Answer in natural language. Is Television further away or in front of Doorway (highlighted by a blue box)? Choose between the following options: in front or further away
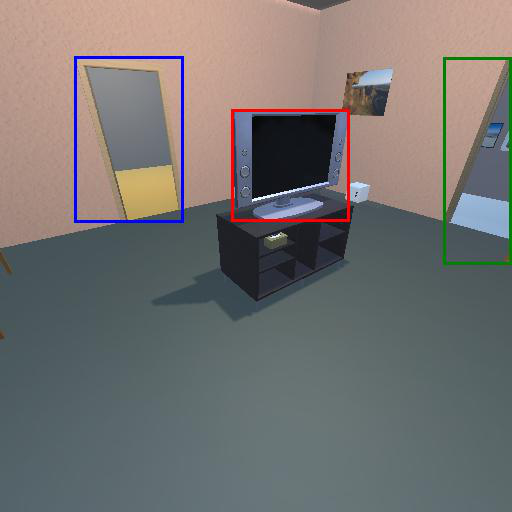
<answer>in front</answer>